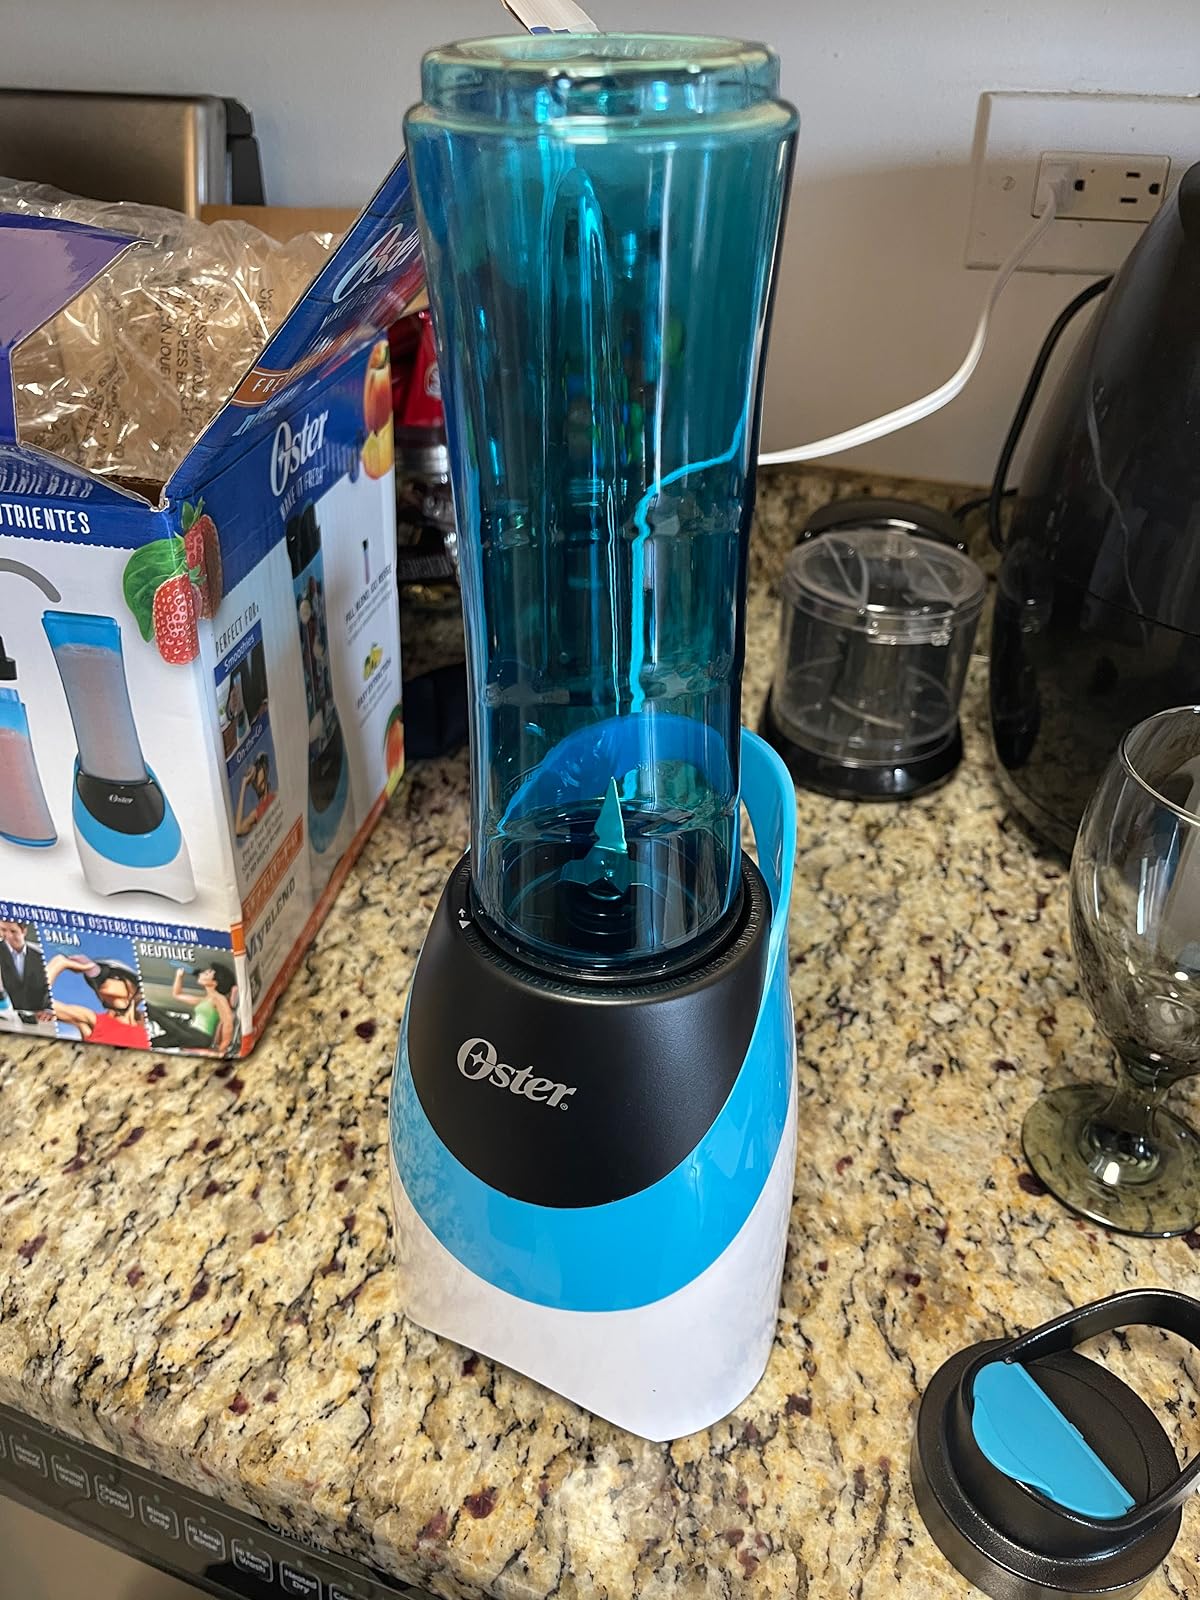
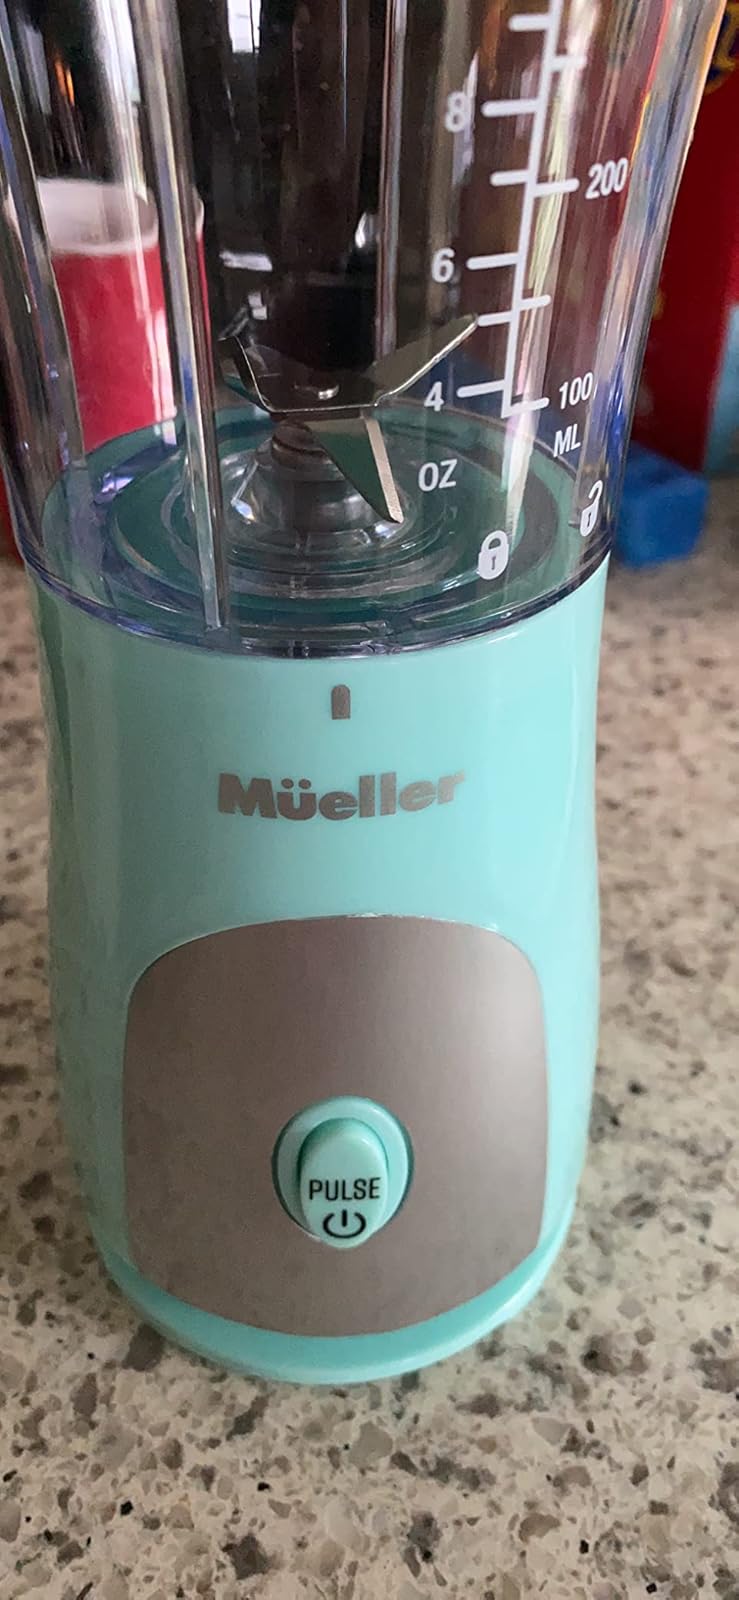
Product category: items_blender
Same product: no